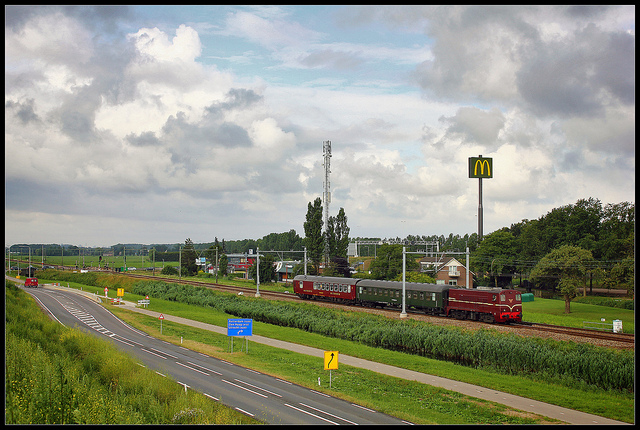
A red train passing by bushes and a road.

A train on the track surrounded by trees and buildings.

A train traveling on train tracks between a road and a town.

A red and green three cart train on the train tracks.

A short train running on tracks alongside a road.